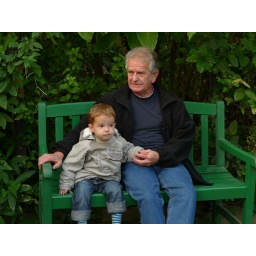
Pondering in the butterfly house